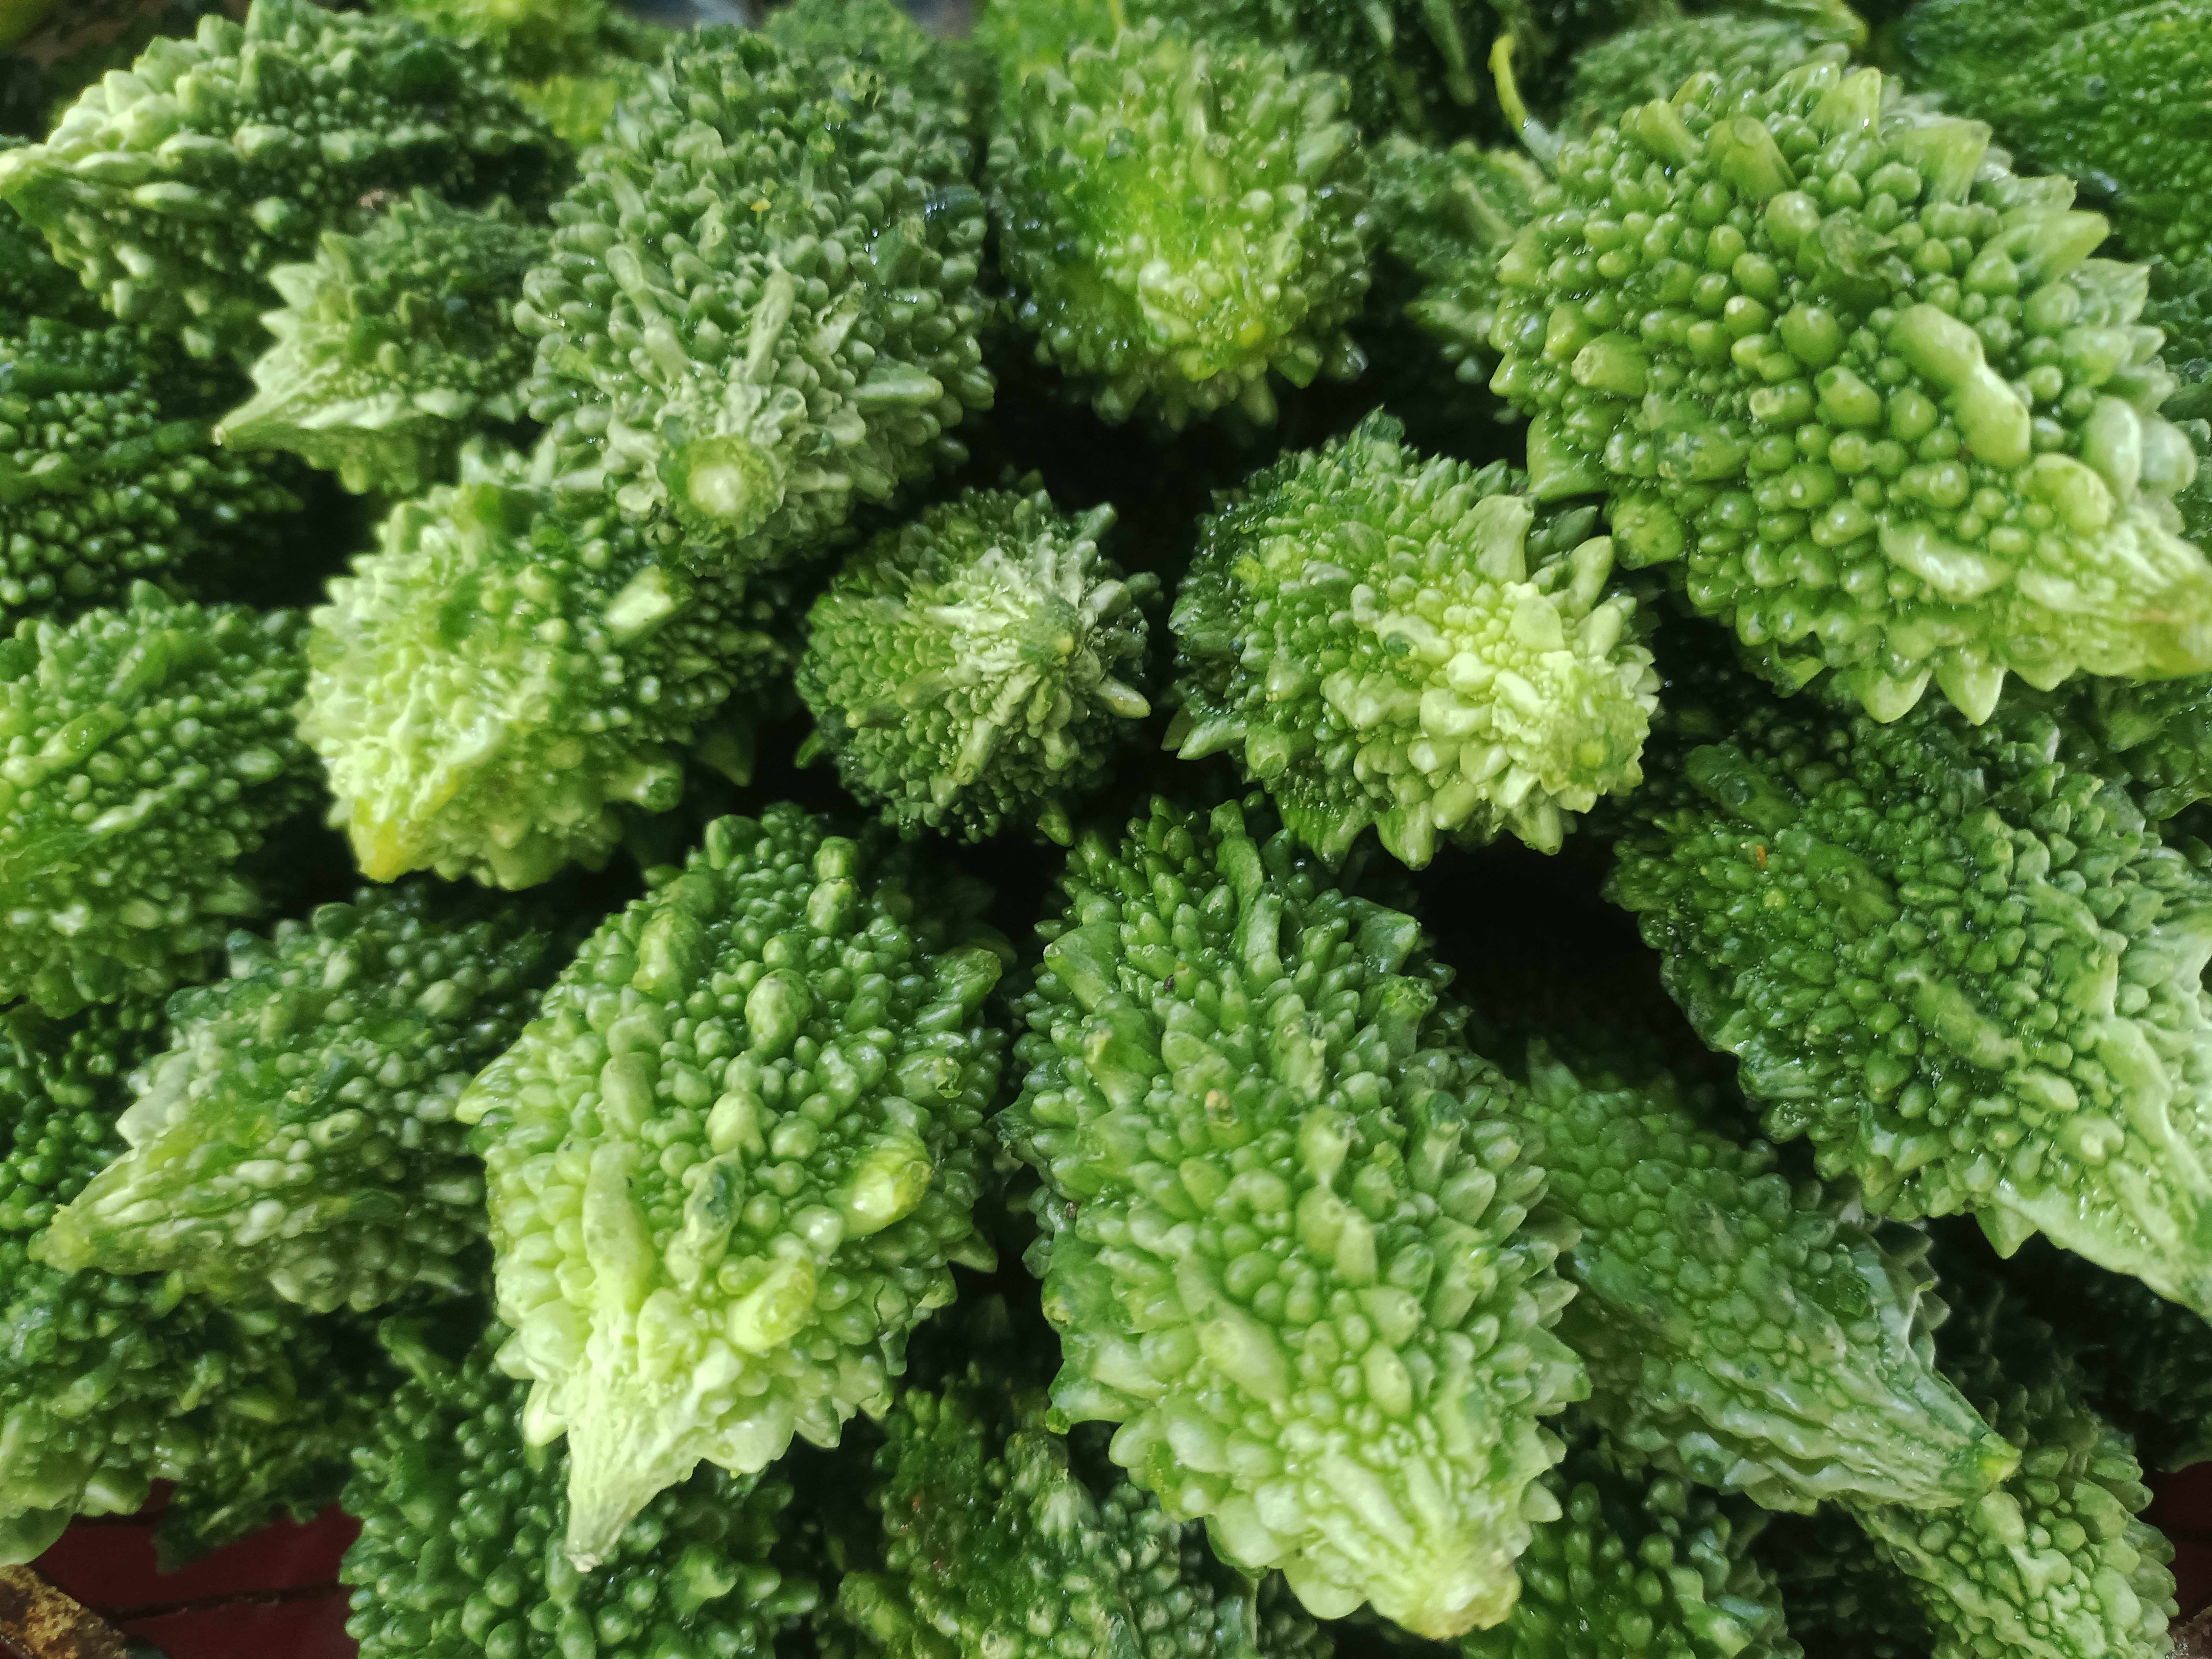
Label: Momordica charantia